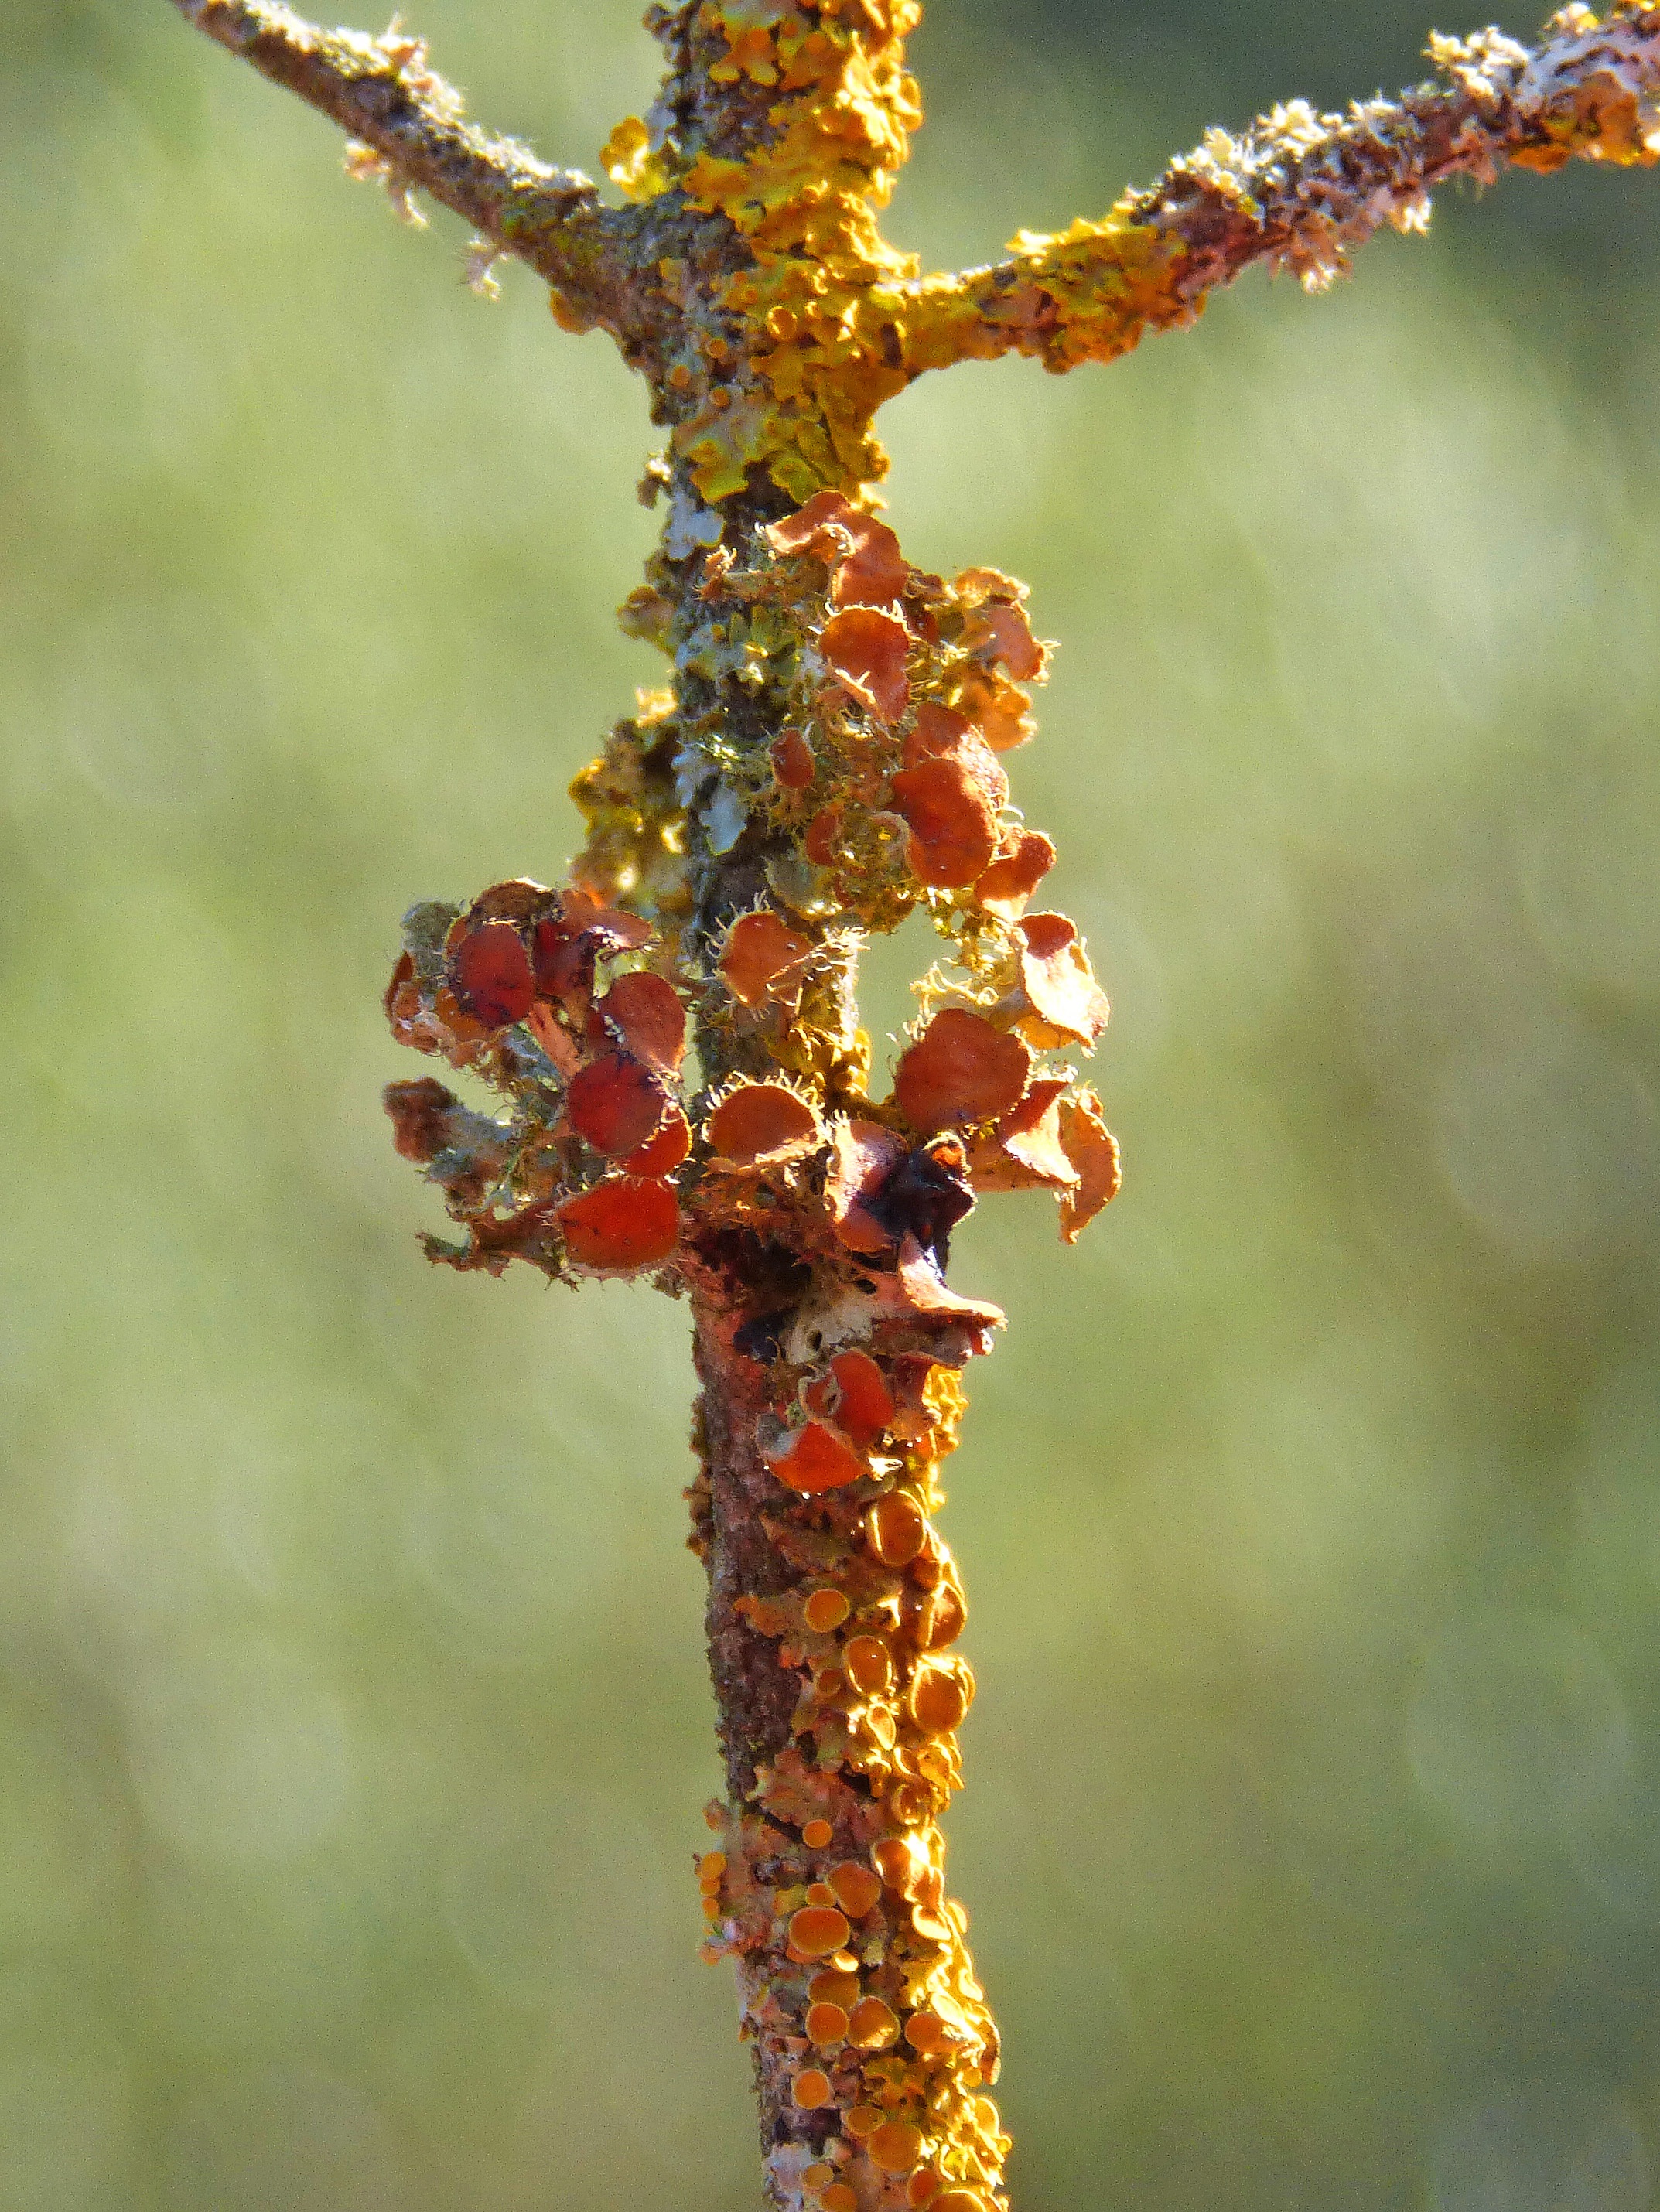
tree, branch, blossom, plant, leaf, flower, trunk, food, produce, autumn, flora, twig, close up, lichen, snorkel, shrub, lichens, macro photography, flowering plant, plant stem, woody plant, land plant